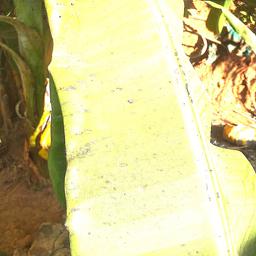
Label: MALBHOG LEAF